John Moses (American politician)

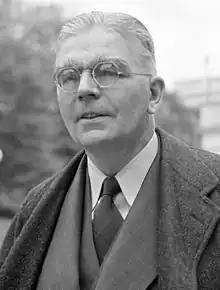
Moses in 1939

John Moses (June 12, 1885 – March 3, 1945) was the 22nd governor of North Dakota from 1939 to 1945, and served in the United States Senate in 1945 until his death that year. Excluding those appointed to fill brief vacancies, and those not seated at the beginning of their lawful terms, Moses is the shortest-serving U.S. senator ever, in office for just 59 days.